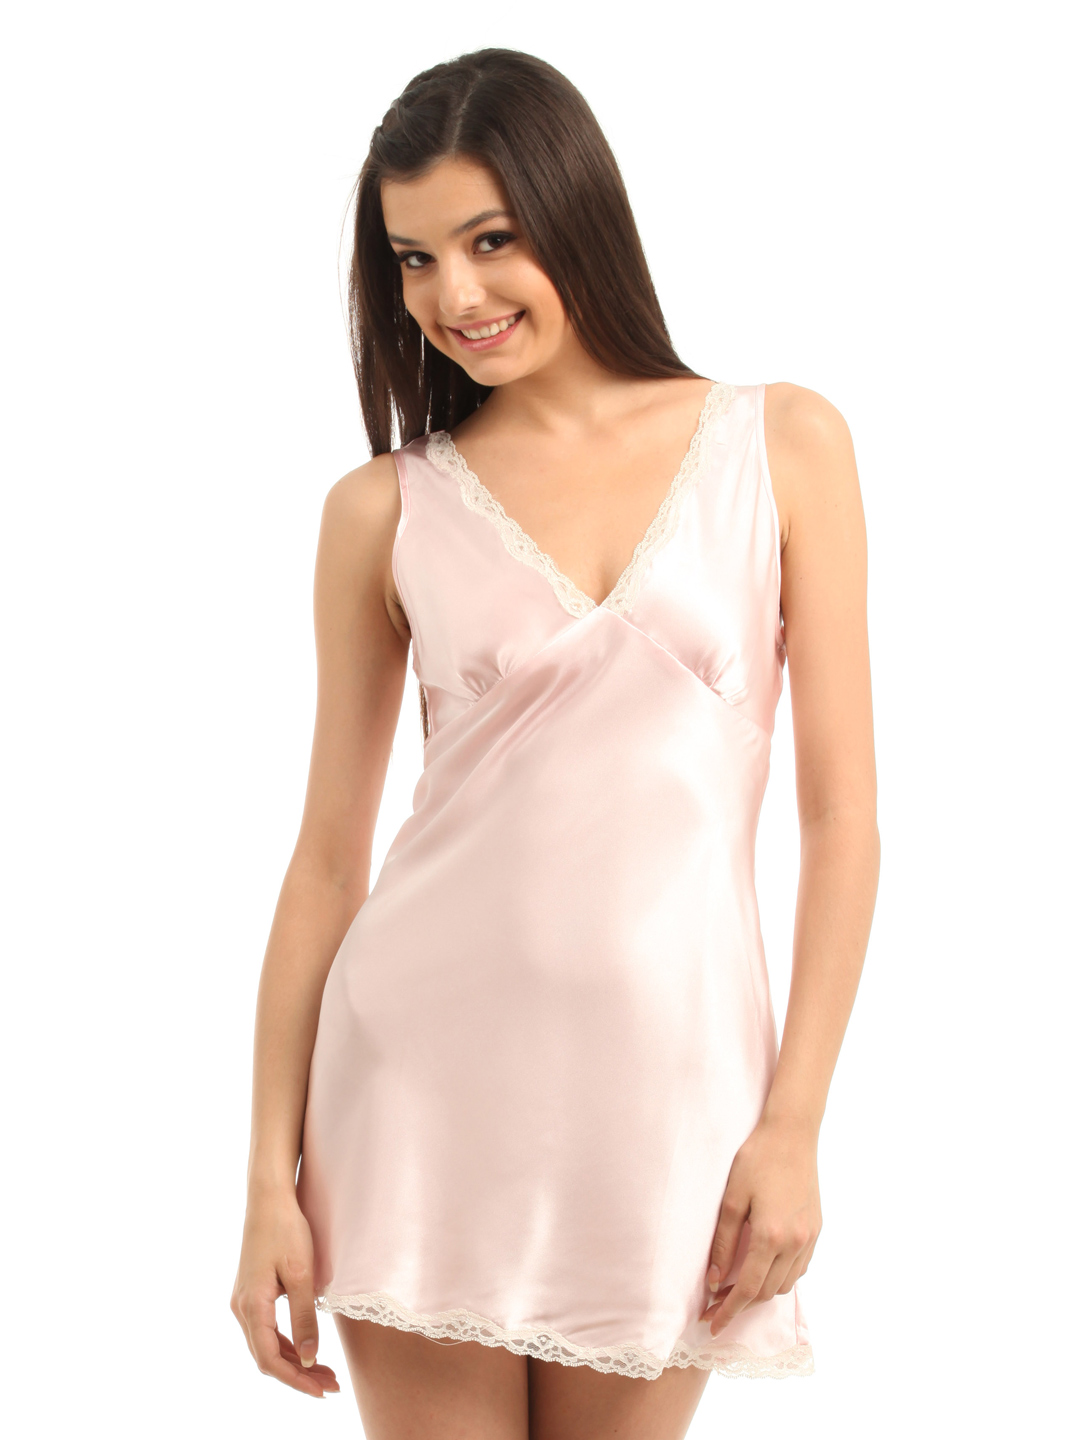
Bwitch Pink Nightdress
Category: Apparel / Loungewear and Nightwear / Nightdress
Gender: Women
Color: Pink
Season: Summer 2016
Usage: Casual